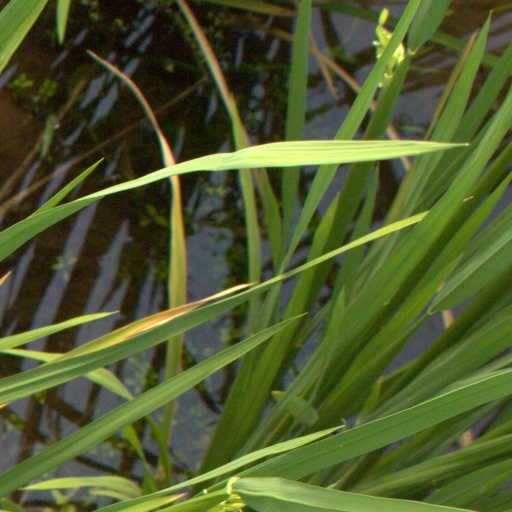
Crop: rice